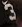
Number: 3